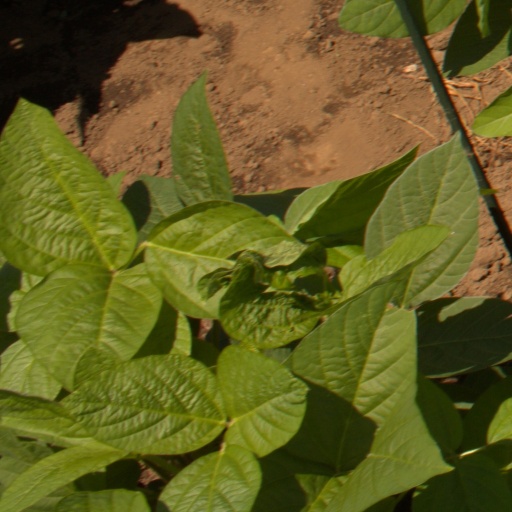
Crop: soybean